St George's Day (film)

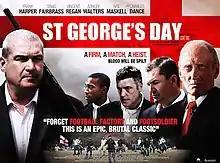
Original theatrical poster

St George's Day is a 2012 British gangster film. It is directed by Frank Harper and stars Harper, Craig Fairbrass, Charles Dance, Vincent Regan, Dexter Fletcher, Nick Moran and Keeley Hazell.